Jahaan Chaar Yaar

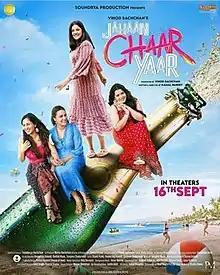

Jahaan Chaar Yaar is a 2022 Indian Hindi-language female buddy comedy-drama film written and directed by Kamal Pandey and produced by Vinod Bachchan. The film stars Swara Bhaskar, Meher Vij, Shikha Talsania and Pooja Chopra. The film received negative reviews from critics and viewers and became a box-office failure.